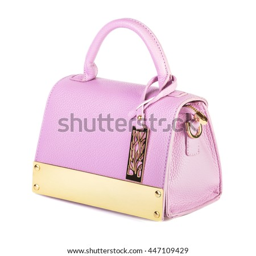
women 's handbag isolated on a white background